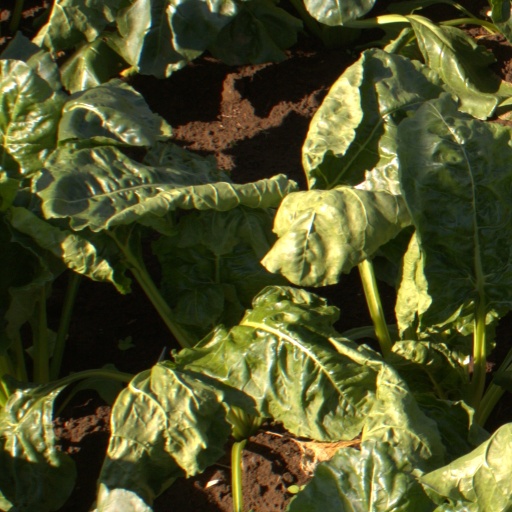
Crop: sugar beet